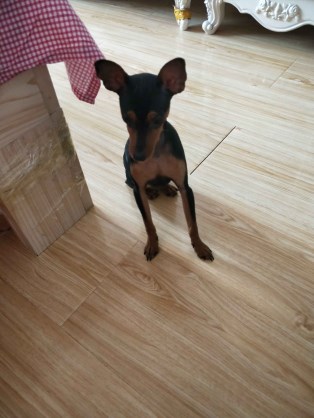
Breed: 561-n000127-miniature_pinscher